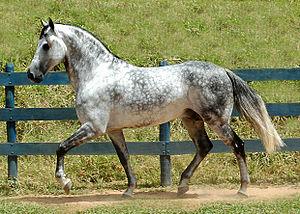
La liste des chevaux d'État des États-Unis présente les douze chevaux retenus officiellement par certains États des États-Unis. Le plus ancien a été proposé en 1961 pour le Vermont, et les deux plus récents le furent en 2010 pour la Caroline du Nord et la Caroline du Sud.
Le bardot, ou bardeau, est un équidé hybride issu du croisement d'un étalon et d'une ânesse. Il est parfois confondu avec le mulet et la mule, issus du croisement inverse entre un âne mâle et une jument. Hormis par la taille, le bardot est un peu plus proche du cheval que de l'âne, notamment en raison de ses caractéristiques physiques et de sa préférence pour le hennissement.
Le Mangalarga marchador est une race chevaline considérée comme la race nationale brésilienne, puisqu'il en existe environ 350 000 spécimens enregistrés dans ce pays, sans compter les chevaux nés en dehors du Brésil. Comme tous les chevaux d'Amérique du Sud, le Mangalarga marchador trouve ses origines dans les chevaux portugais importée par les colons, principalement des étalons lusitaniens et des juments barbes. Il ne doit pas être confondu avec le Mangalarga paulista, puisqu'il possède des allures supplémentaires.